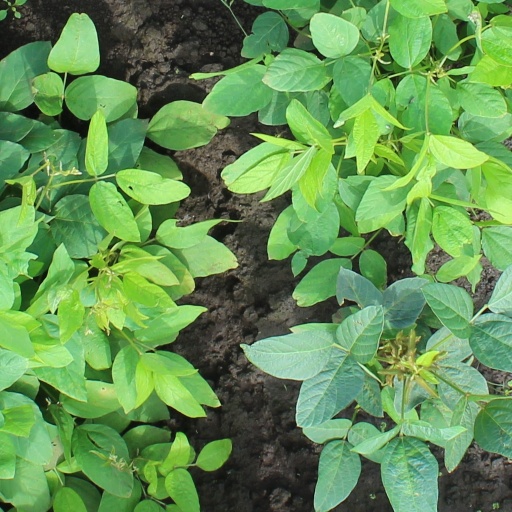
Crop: soybean